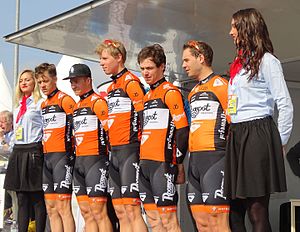
Roompot-Charles
Holdet i 2016 til  Grand Prix de Denain
Roompot-Charles var et hollandsk UCI professionelt kontinentalcykelhold for mænd. Holdet blev etableret i 2015 og lukkede efter 2019-sæsonen.